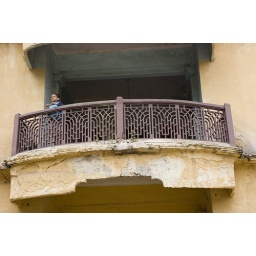
Small boy looking over the balcony of a house in Banaglore, India